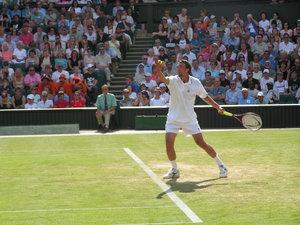
Goran Ivanišević, né le 13 septembre 1971 à Split, est un joueur de tennis yougoslave puis croate. Professionnel de 1988 à 2004, il a remporté 22 titres en simple sur le circuit ATP, dont le tournoi de Wimbledon en 2001, le dernier trophée de sa carrière, deux Masters 1000 et une Coupe Davis. C'est le meilleur joueur de tennis de l'histoire de la Croatie.
Le tournoi de Wimbledon ou The Championships, souvent abrégé par métonymie en Wimbledon, est un tournoi de tennis se déroulant annuellement dans le quartier éponyme de Londres. Joué depuis le 3 juillet 1877, il est le plus ancien tournoi de tennis au monde. Il est depuis ses débuts organisé par l'All England Lawn Tennis and Croquet Club, un club sportif anglais. D'abord uniquement ouvert aux hommes, il s'ouvre aux femmes en 1884. À partir de 1968 et comme tous les autres tournois, il s'ouvre aux professionnels. Aux côtés du simple messieurs et du simple dames se déroulent aussi des compétitions de double messieurs, double dames et double mixte. Le tournoi fait partie de la catégorie des Grands Chelems au nombre de quatre : l'Open d'Australie, les Internationaux de France de tennis, Wimbledon et l'US Open de tennis. Ce sont les tournois de tennis les plus importants et Wimbledon est souvent considéré comme le plus prestigieux d'entre eux par ceux qui se fondent sur l'histoire.
Petros Sampras, dit Pete Sampras, né le 12 août 1971 à Washington aux États-Unis, est un joueur de tennis américain.